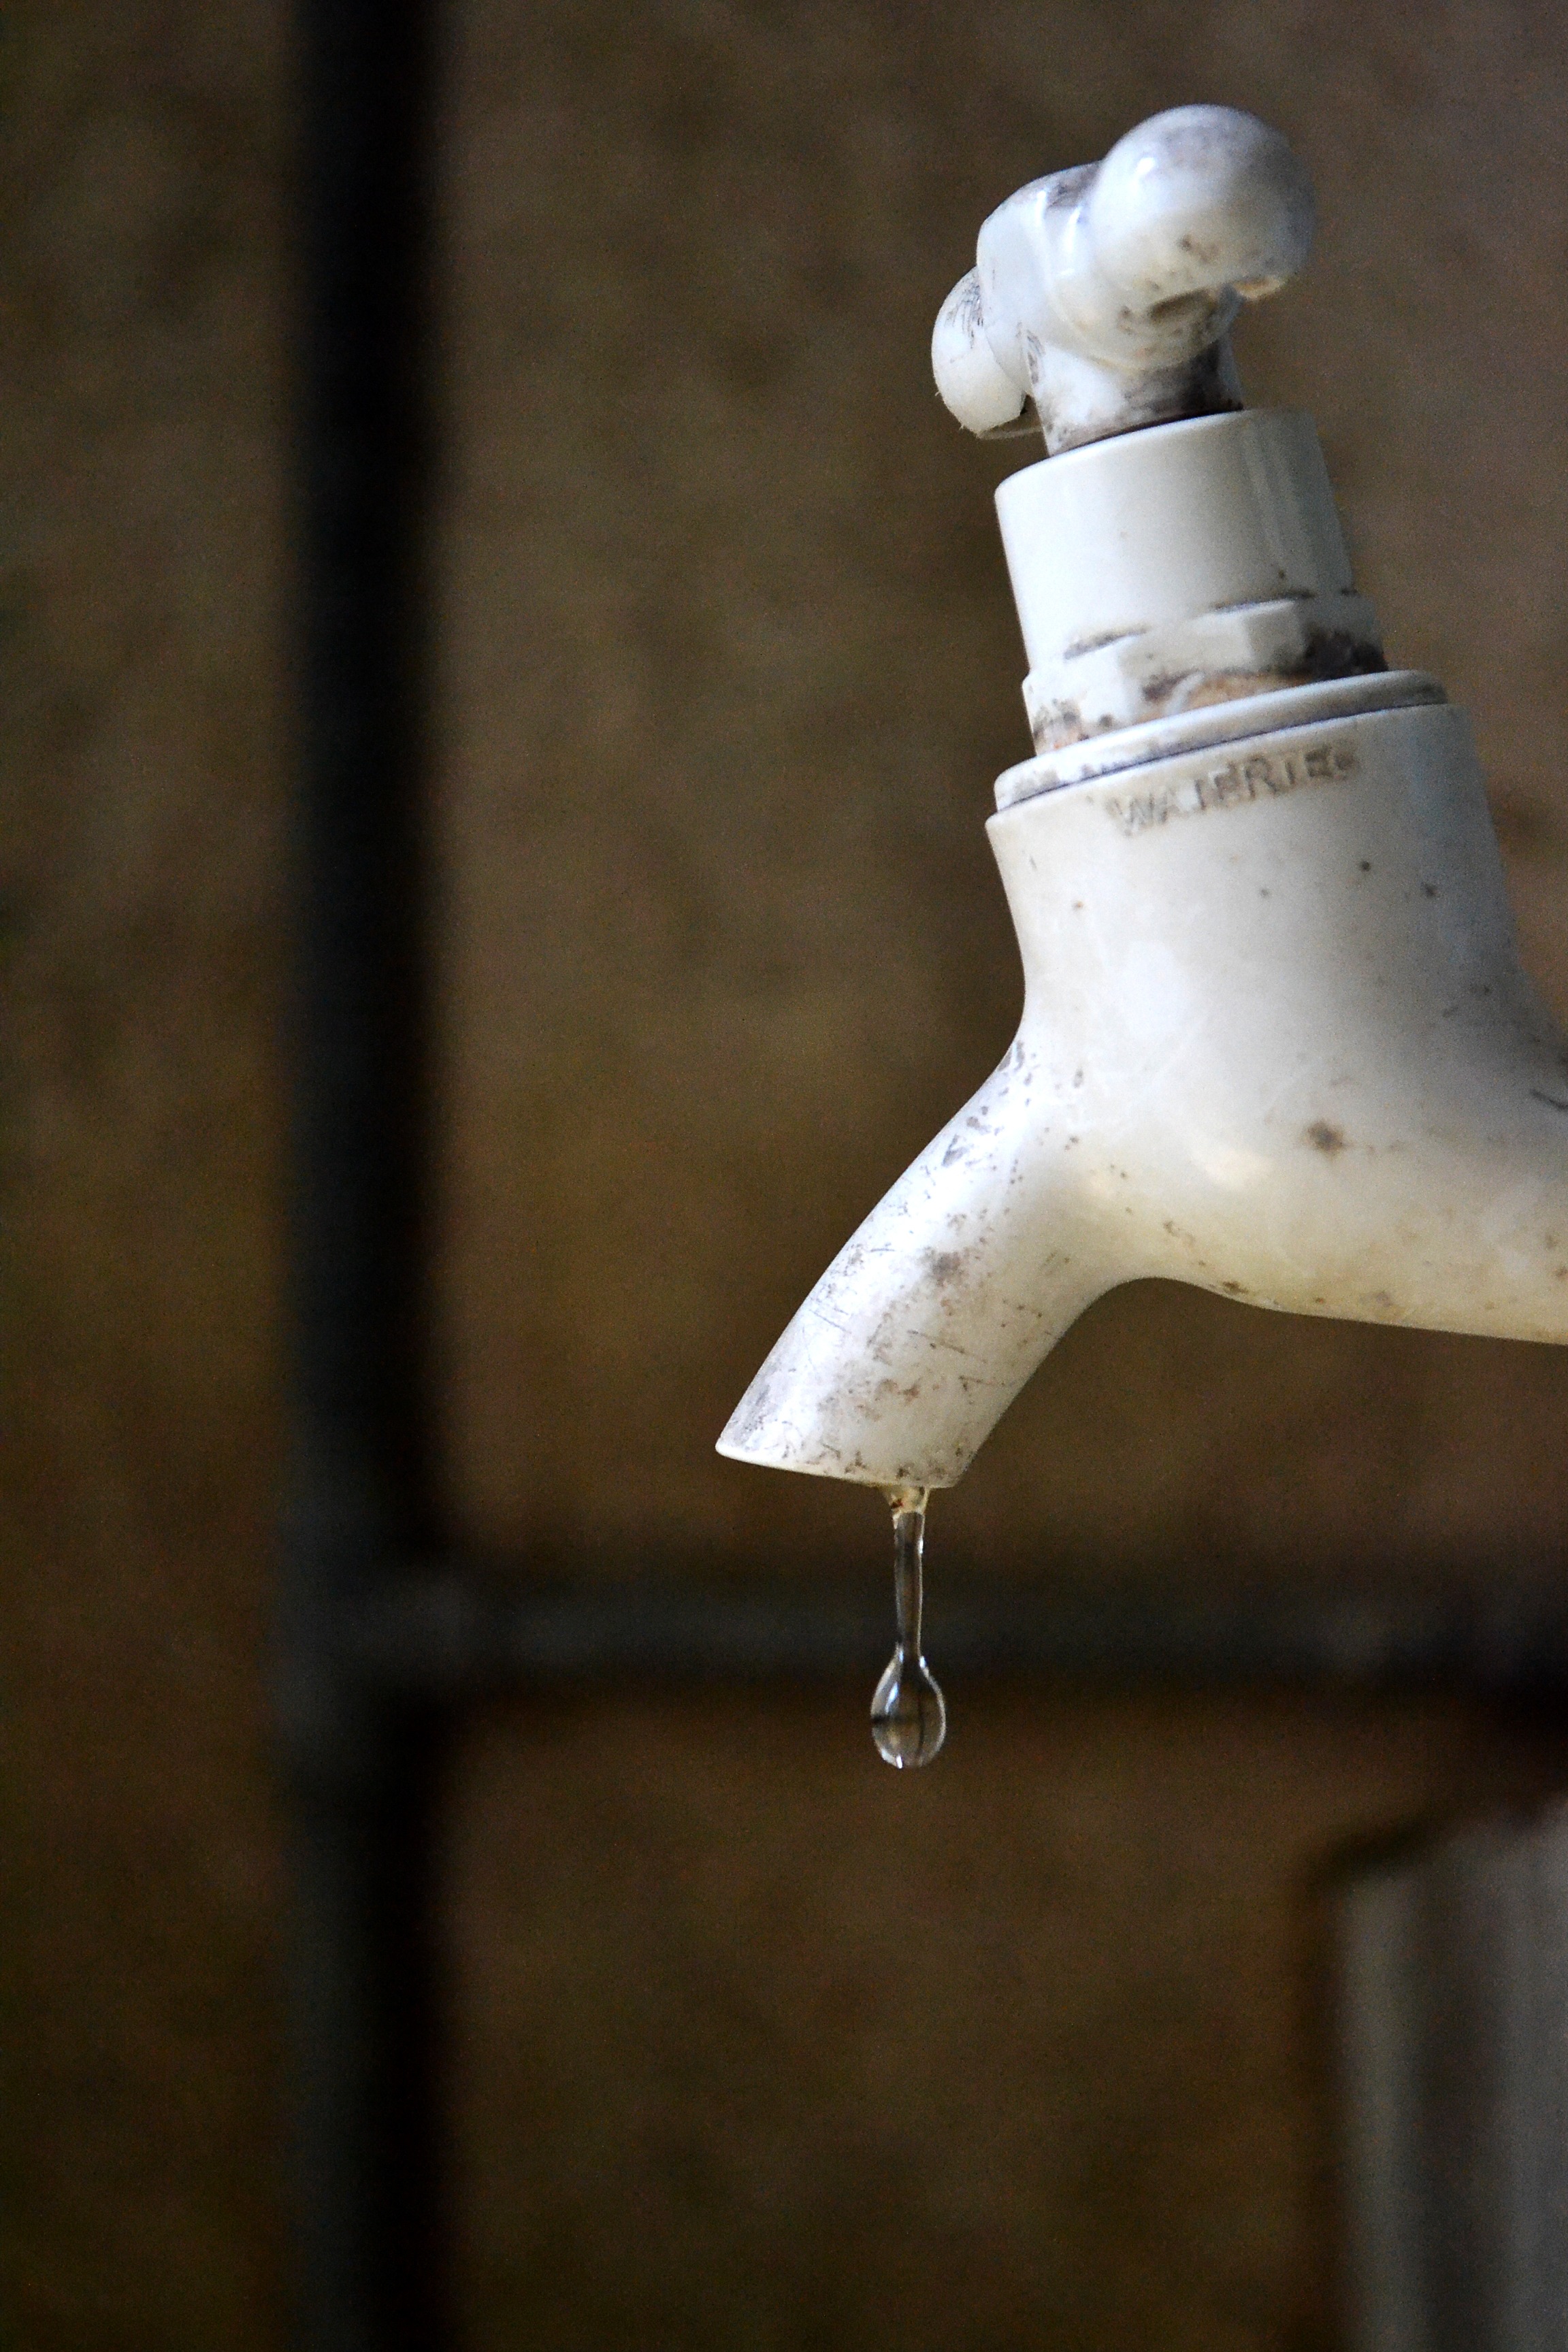
hand, light, wood, white, water drop, lighting, drip, close up, sculpture, tap, sri lanka, ceylon, macro photography, mawanella, water dripping